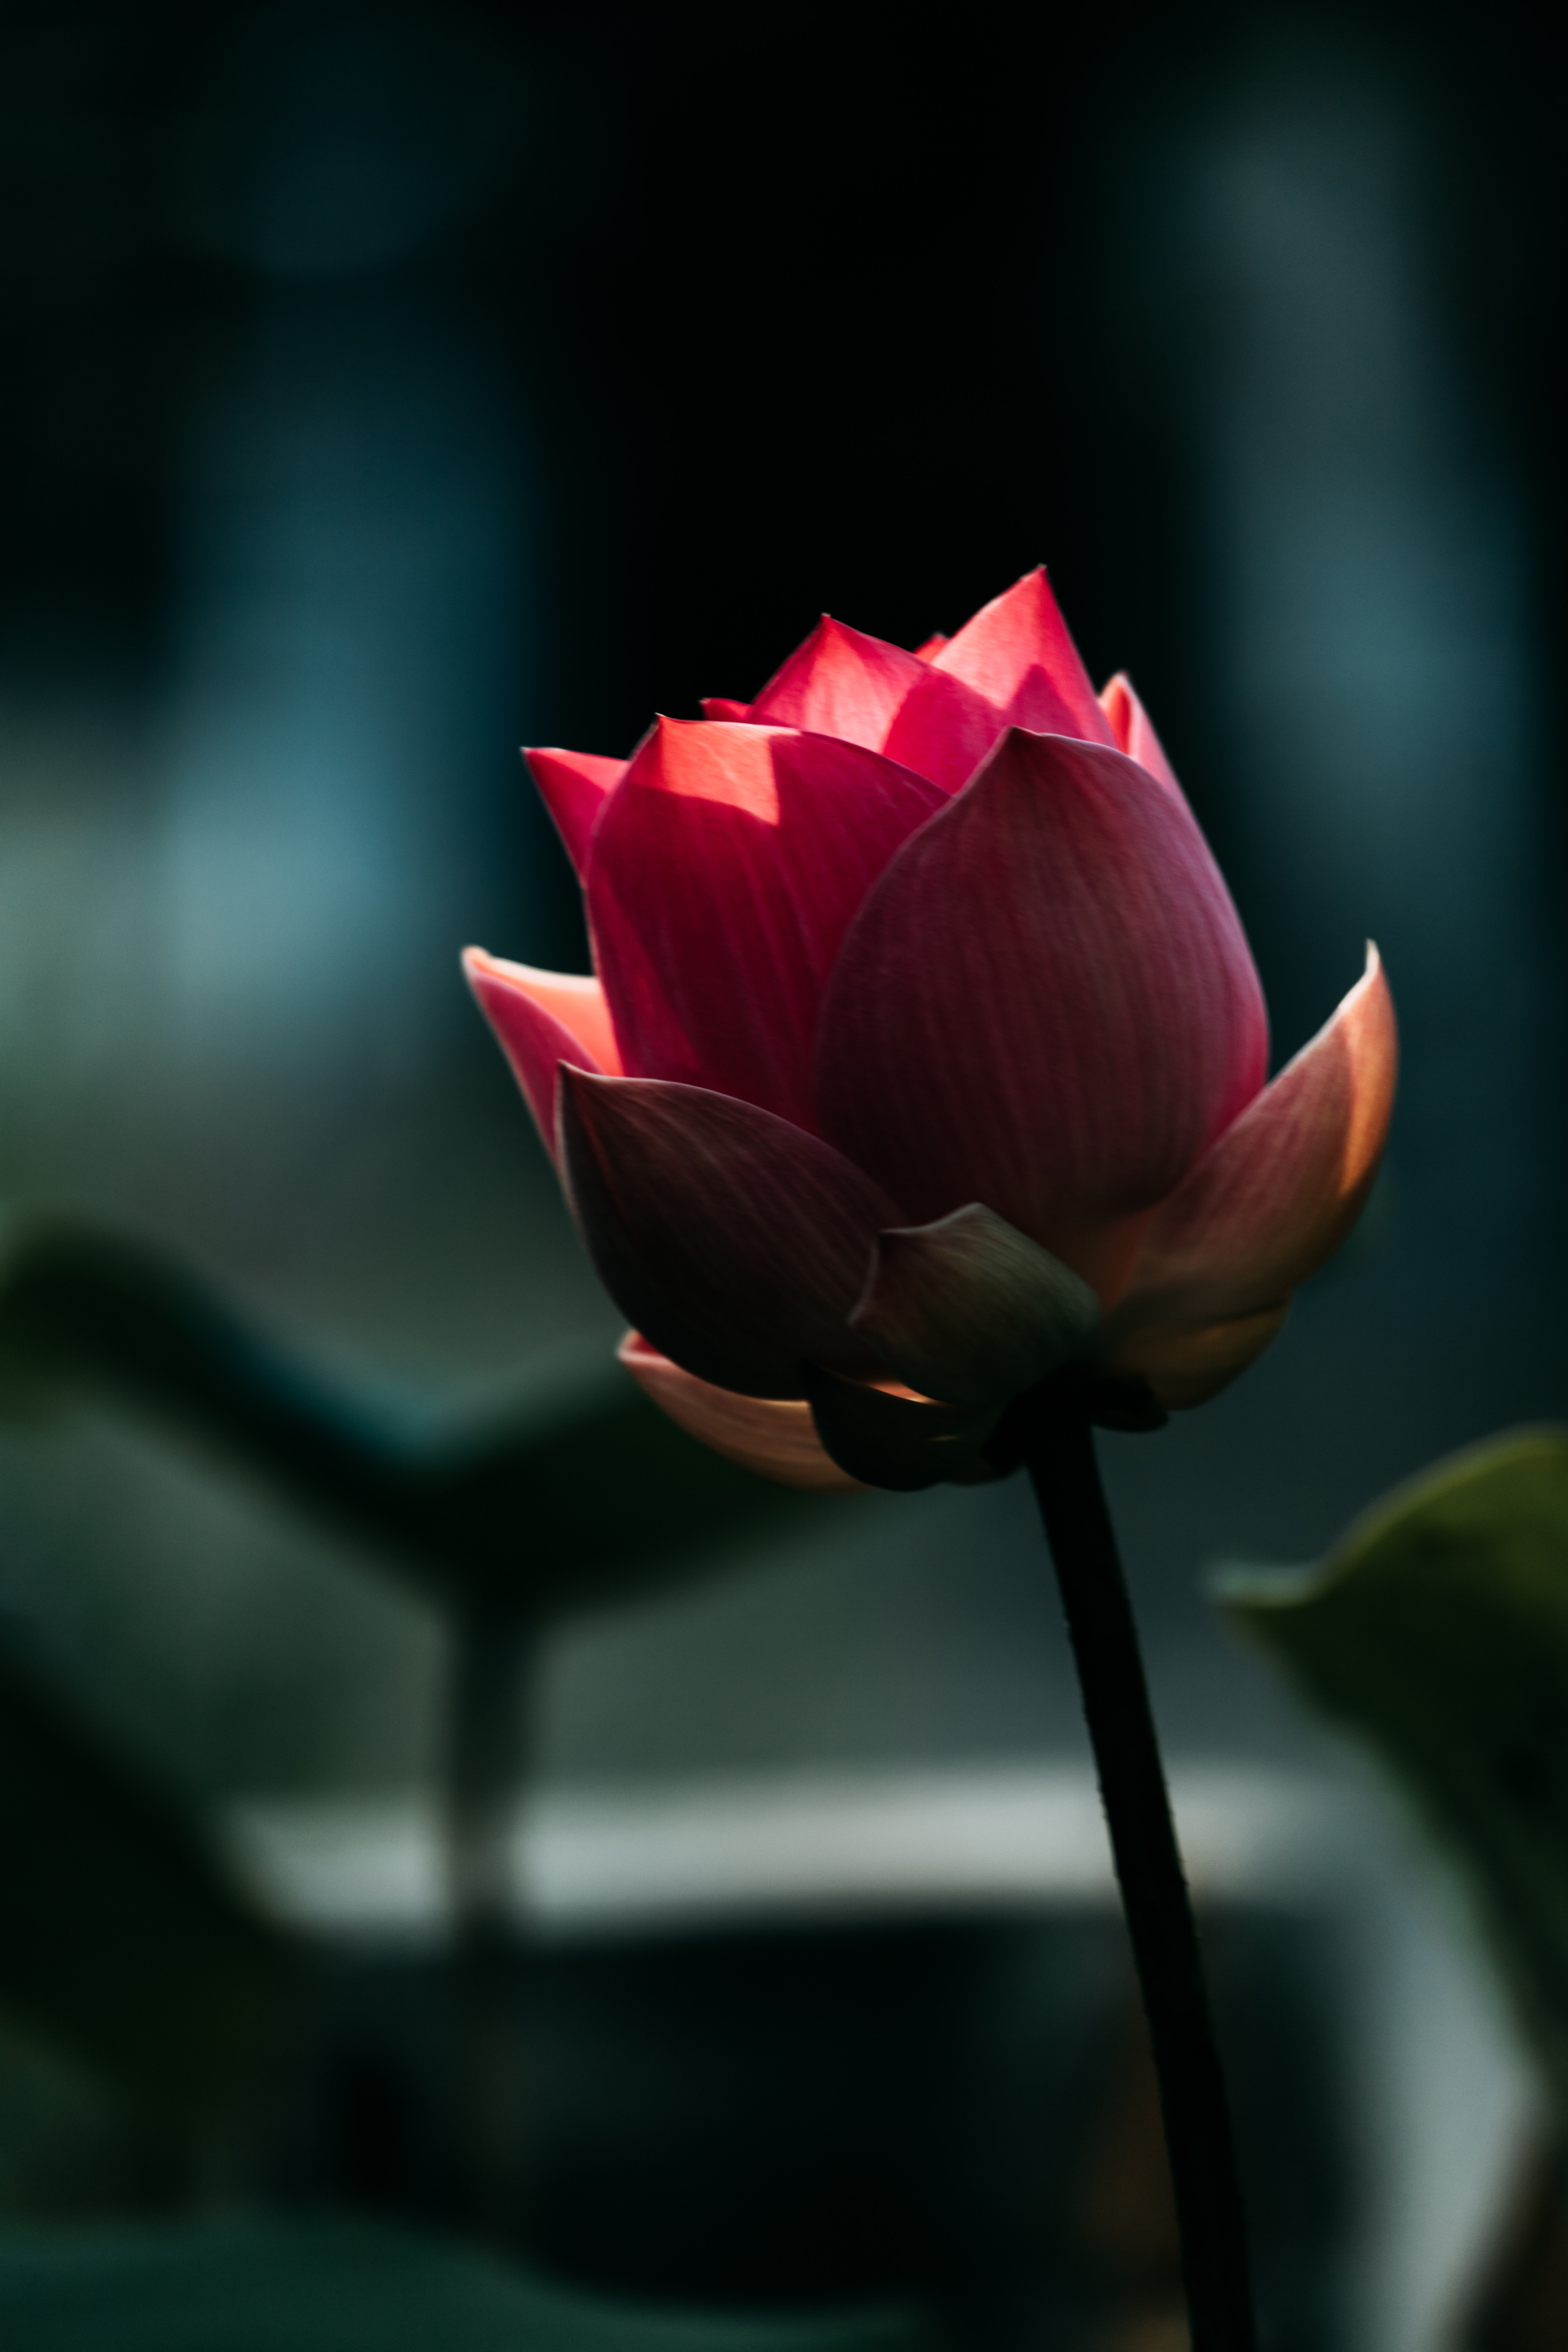
flower, plant, lotus, petal, sacred lotus, terrestrial plant, aquatic plant, lotus family, flowering plant, Pedicel, close up, annual plant, herbaceous plant, macro photography, rose order, rose family, Tints and shades, water lily, magenta, still life photography, darkness, perennial plant, plant stem, proteales, peach, carmine, bud, dicotyledon, rose, wildflower, art, still life, coquelicot